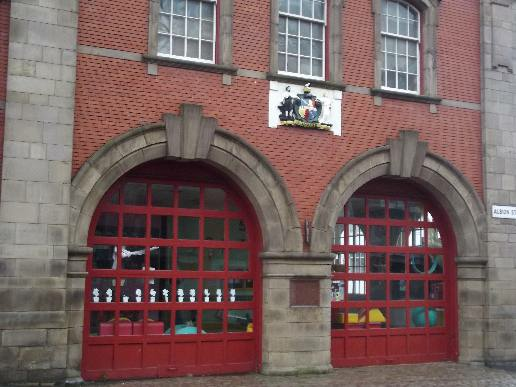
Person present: No